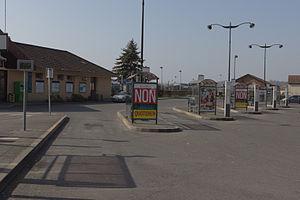
La gare de Provins est une gare ferroviaire française de la ligne de Longueville à Esternay située à proximité du centre-ville de la commune de Provins, dans le département de Seine-et-Marne, en région Île-de-France.